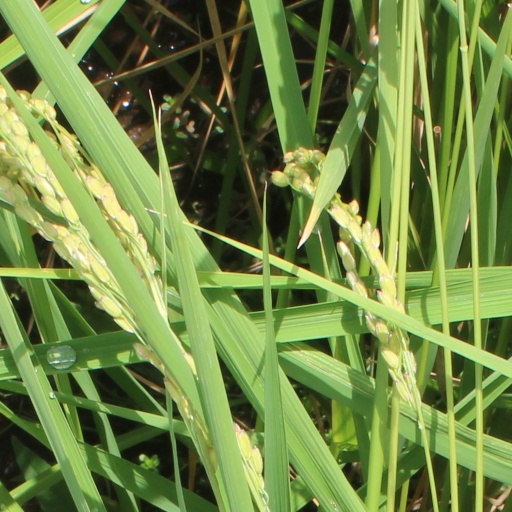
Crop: rice